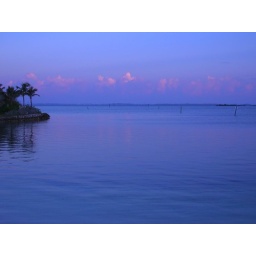
pink clouds at sunrise over the sea of abaco